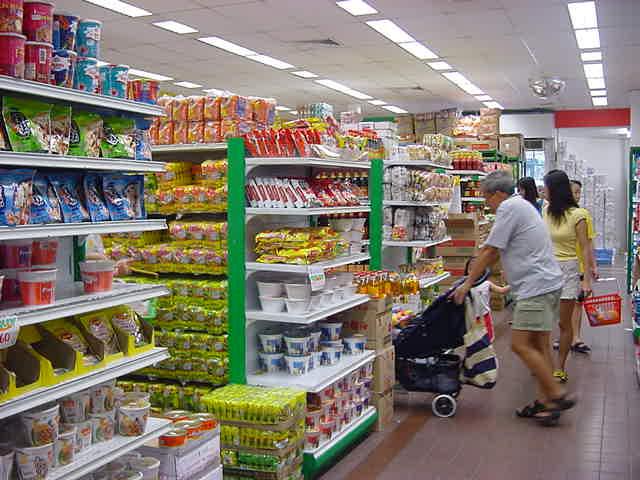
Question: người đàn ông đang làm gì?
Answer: ông ấy đang đẩy xe